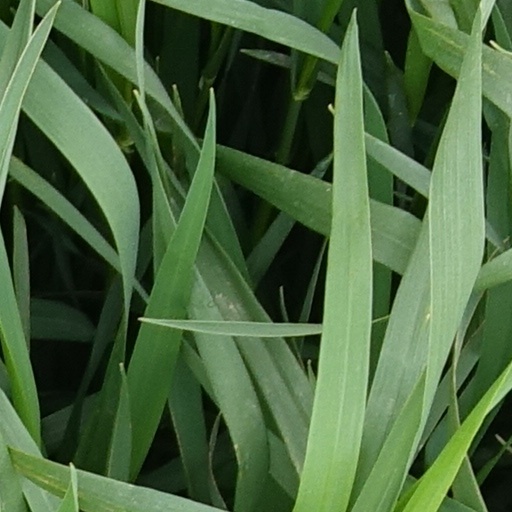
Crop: wheat